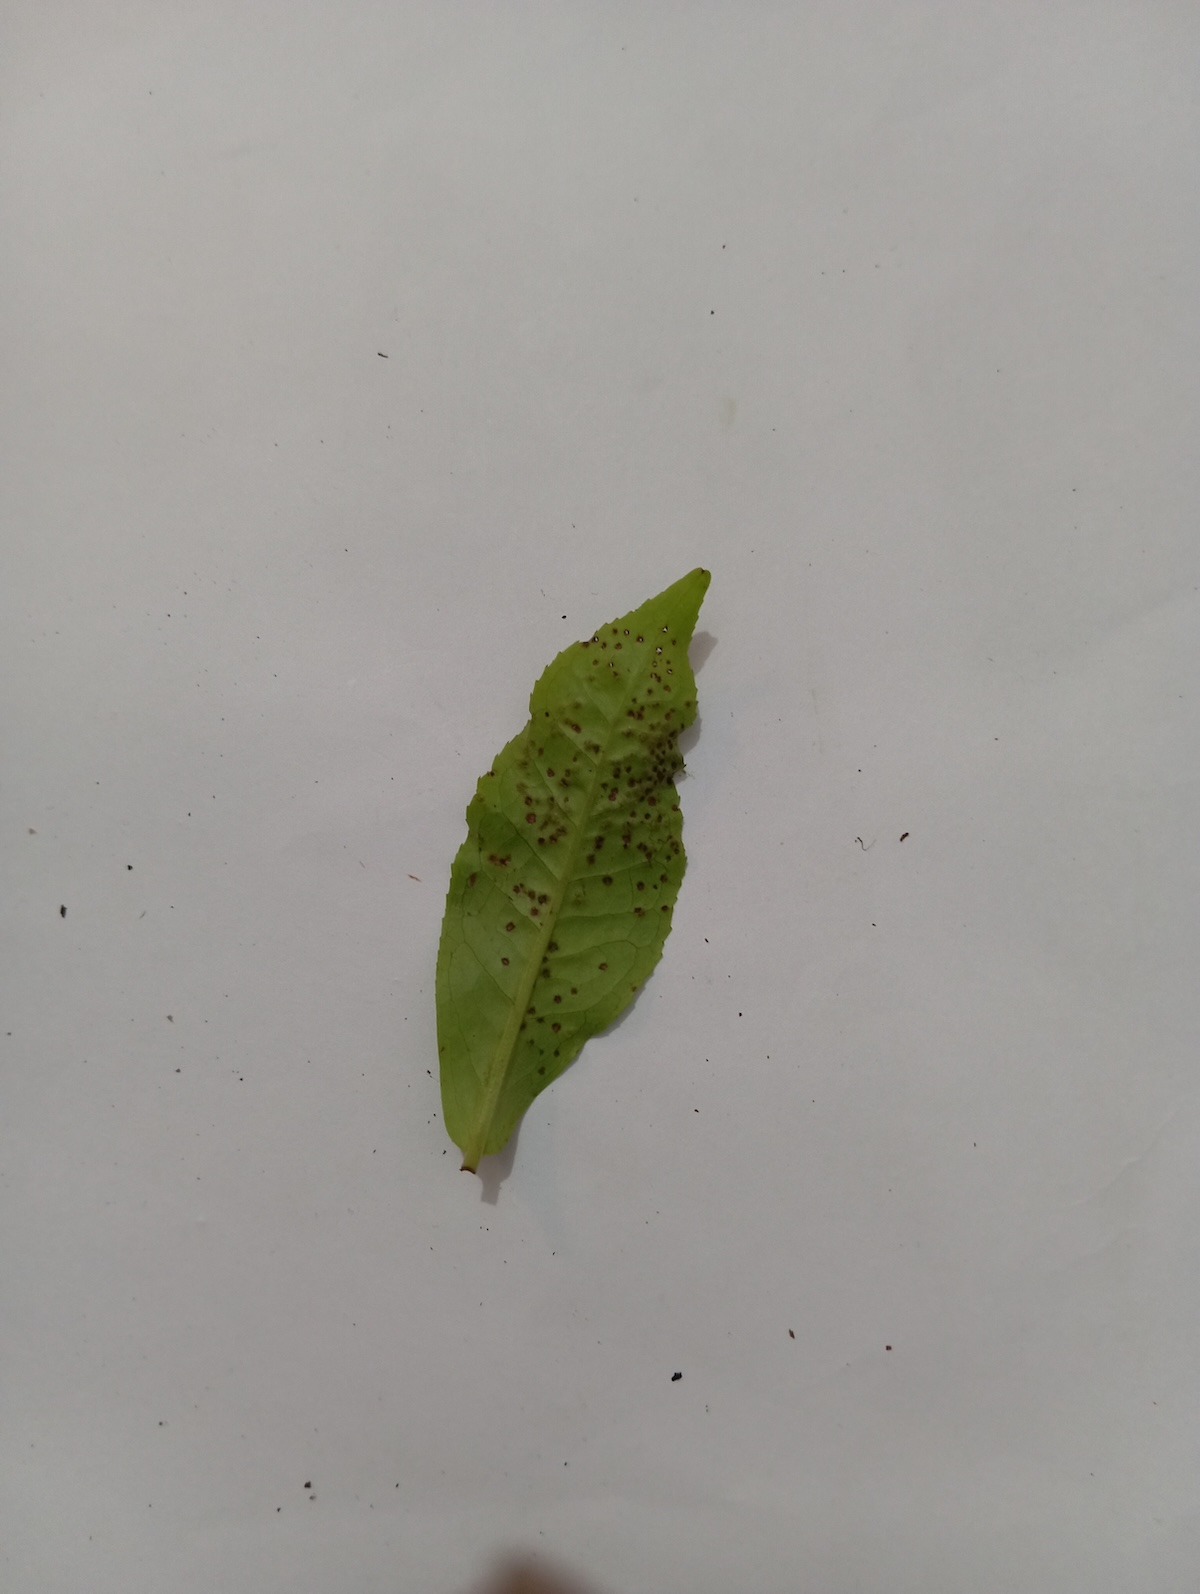
Label: Green mirid bug